SIAI S.19

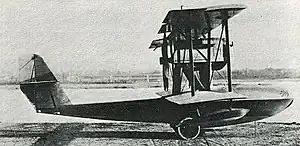

The SIAI S.19 was an Italian racing flying boat built by SIAI for the 1920 Schneider Trophy race.